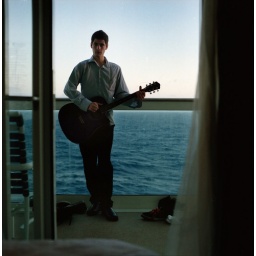
we walked around the cruise ship and played guitar so much. that was the thing we did the most.